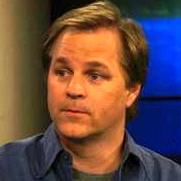
Age: 41